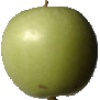
Label: apple_granny_smith